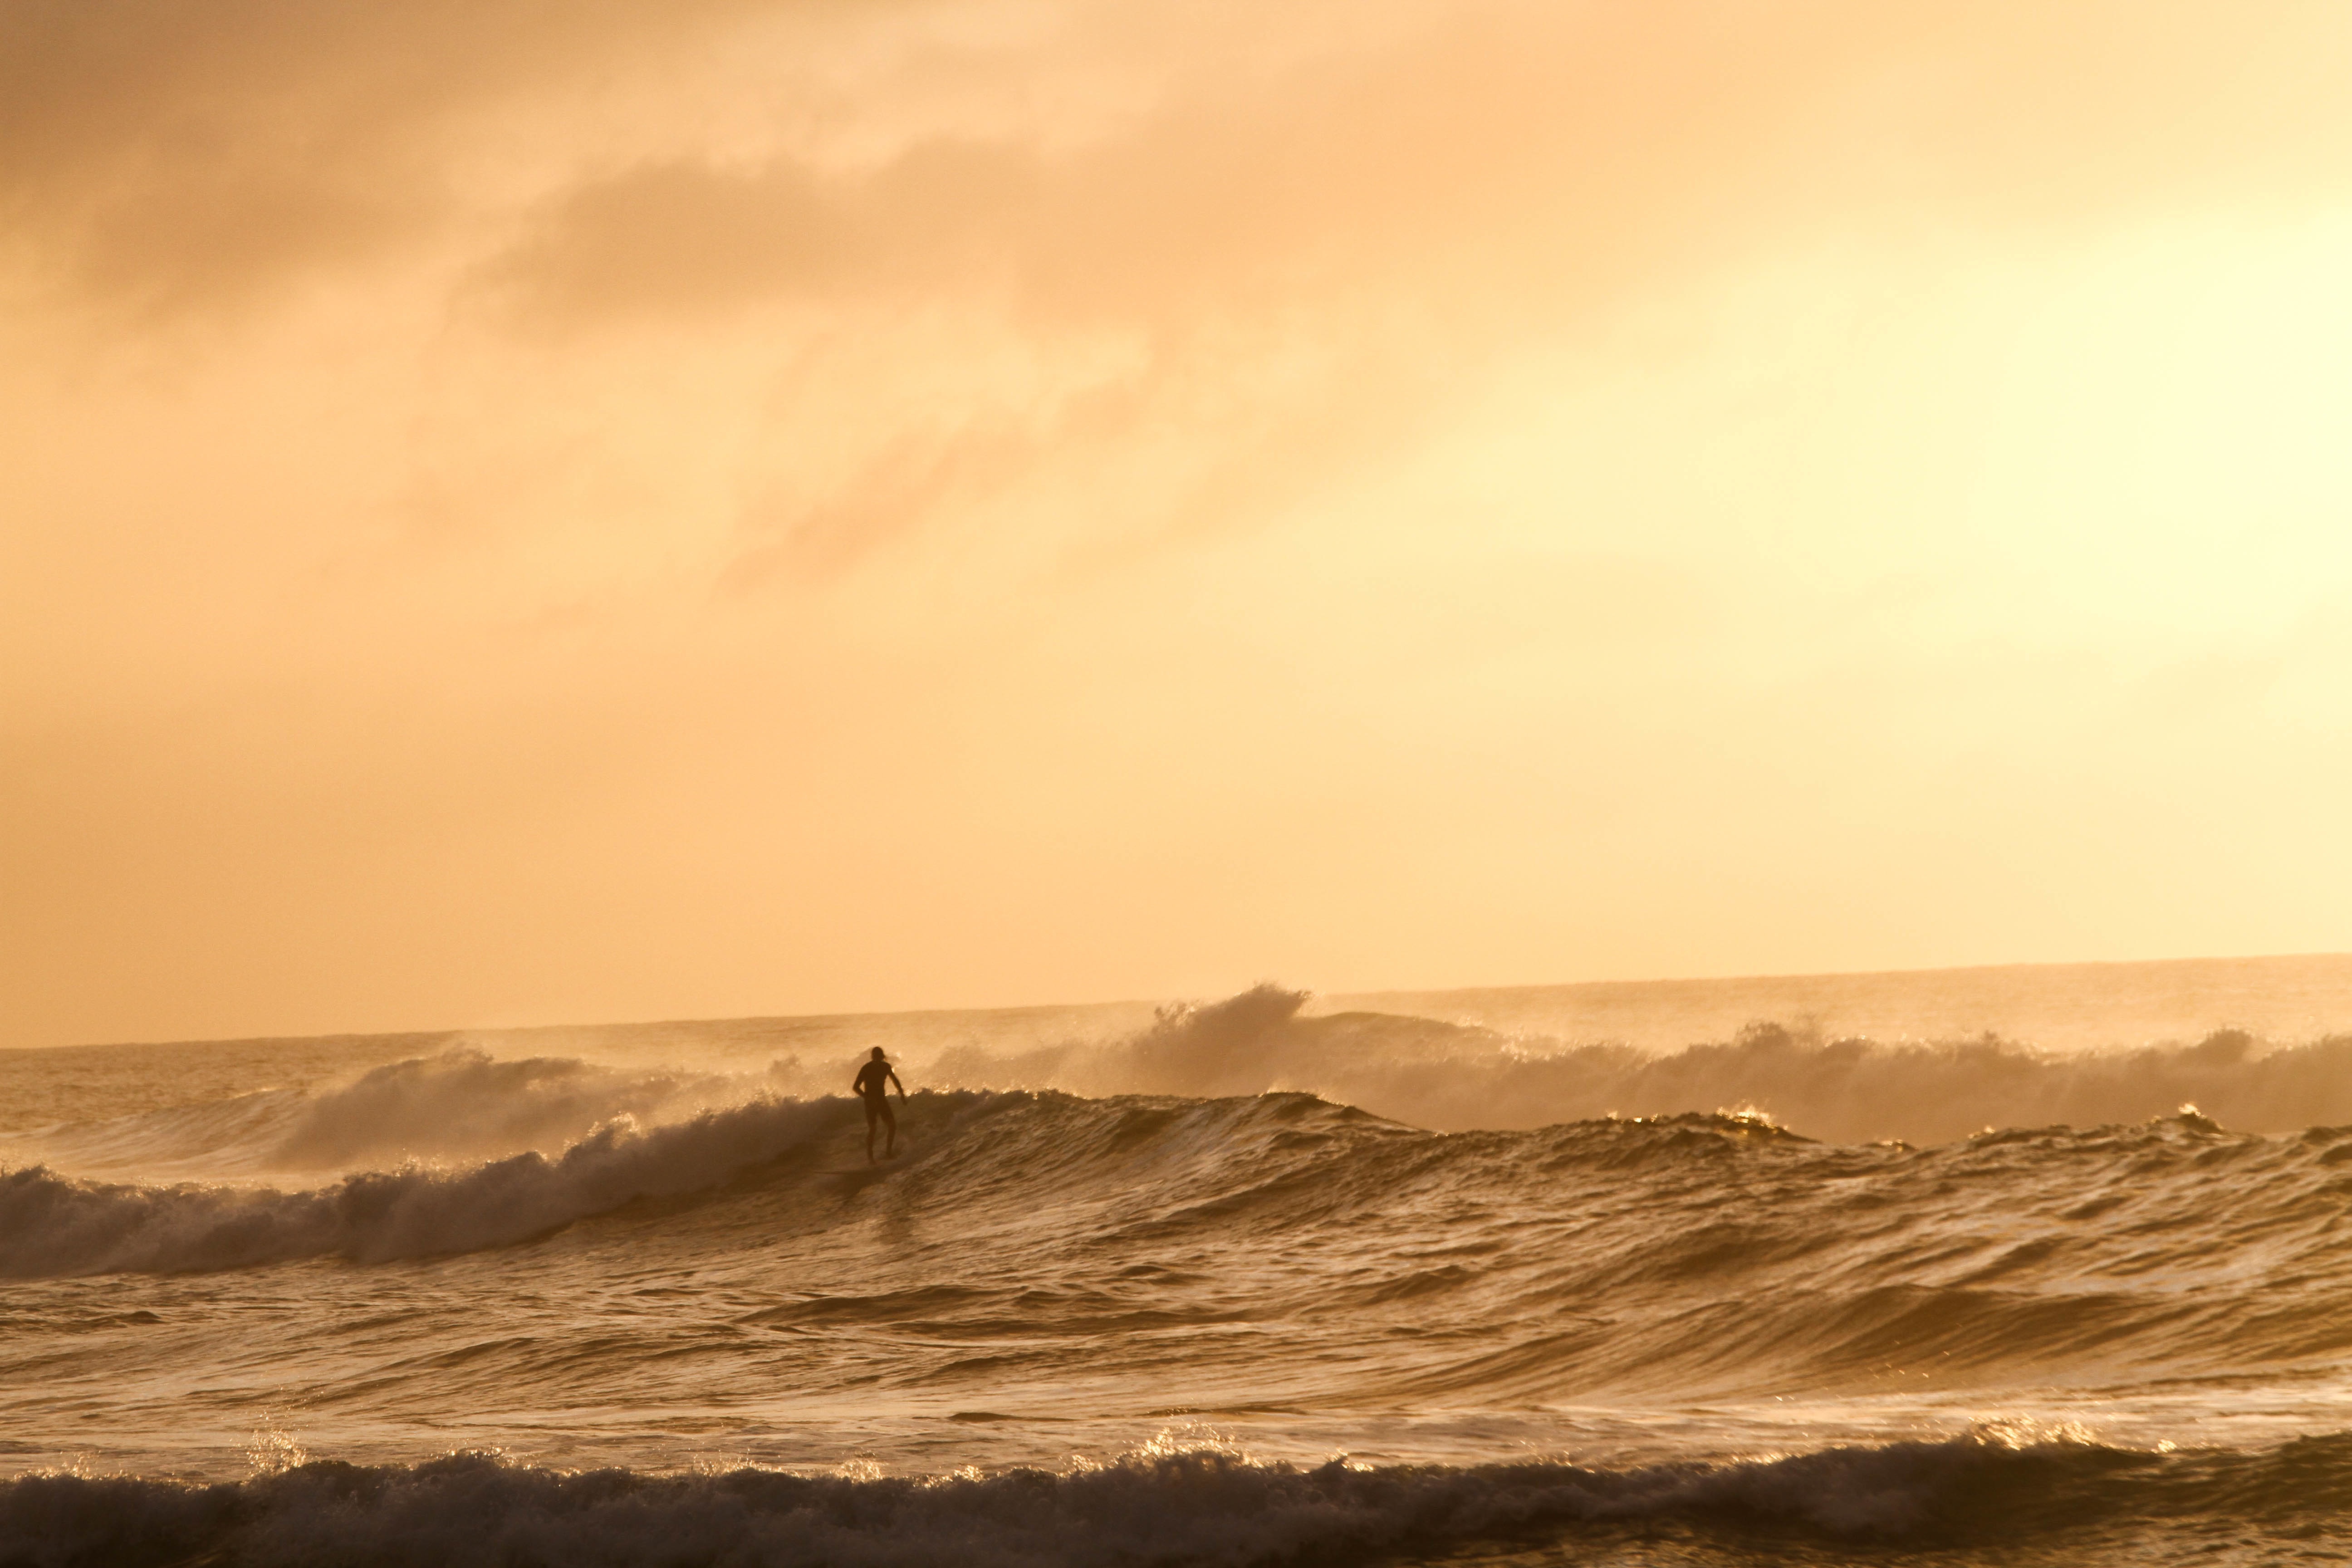
beach, sea, coast, sand, ocean, horizon, cloud, sky, sun, sunrise, sunset, sunlight, morning, shore, wave, dawn, dusk, material, body of water, atmospheric phenomenon, wind wave